Saruba Colley

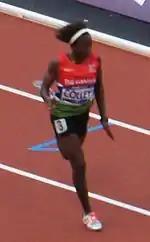
Saruba Colley at the 2012 Summer Olympics

Saruba Colley (born February 5, 1989, in Sibanor) is a Gambian sprinter. She competed in the 100 metres competition at the 2012 Summer Olympics; she ran the preliminaries in 12.21 seconds, qualifying her for Round 1, and Round 1 in 12.06 seconds, which set a Gambian national record but did not qualify her for the semifinals.